Taylor Memorial Chapel

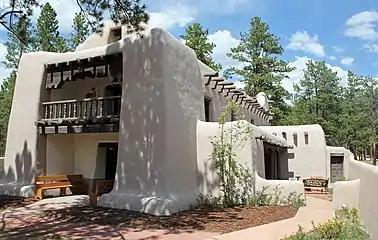

Taylor Memorial Chapel at La Foret Conference and Retreat Center is a historic chapel in Black Forest, Colorado. It is a National Register of Historic Places listing.